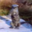
Label: otter